Dillon Maples

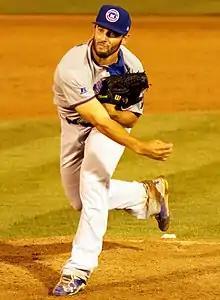
Maples with the South Bend Cubs in 2016

Dillon Sean Maples (born May 9, 1992) is an American former professional baseball pitcher. He played in Major League Baseball (MLB) for the Chicago Cubs from 2017 to 2021.